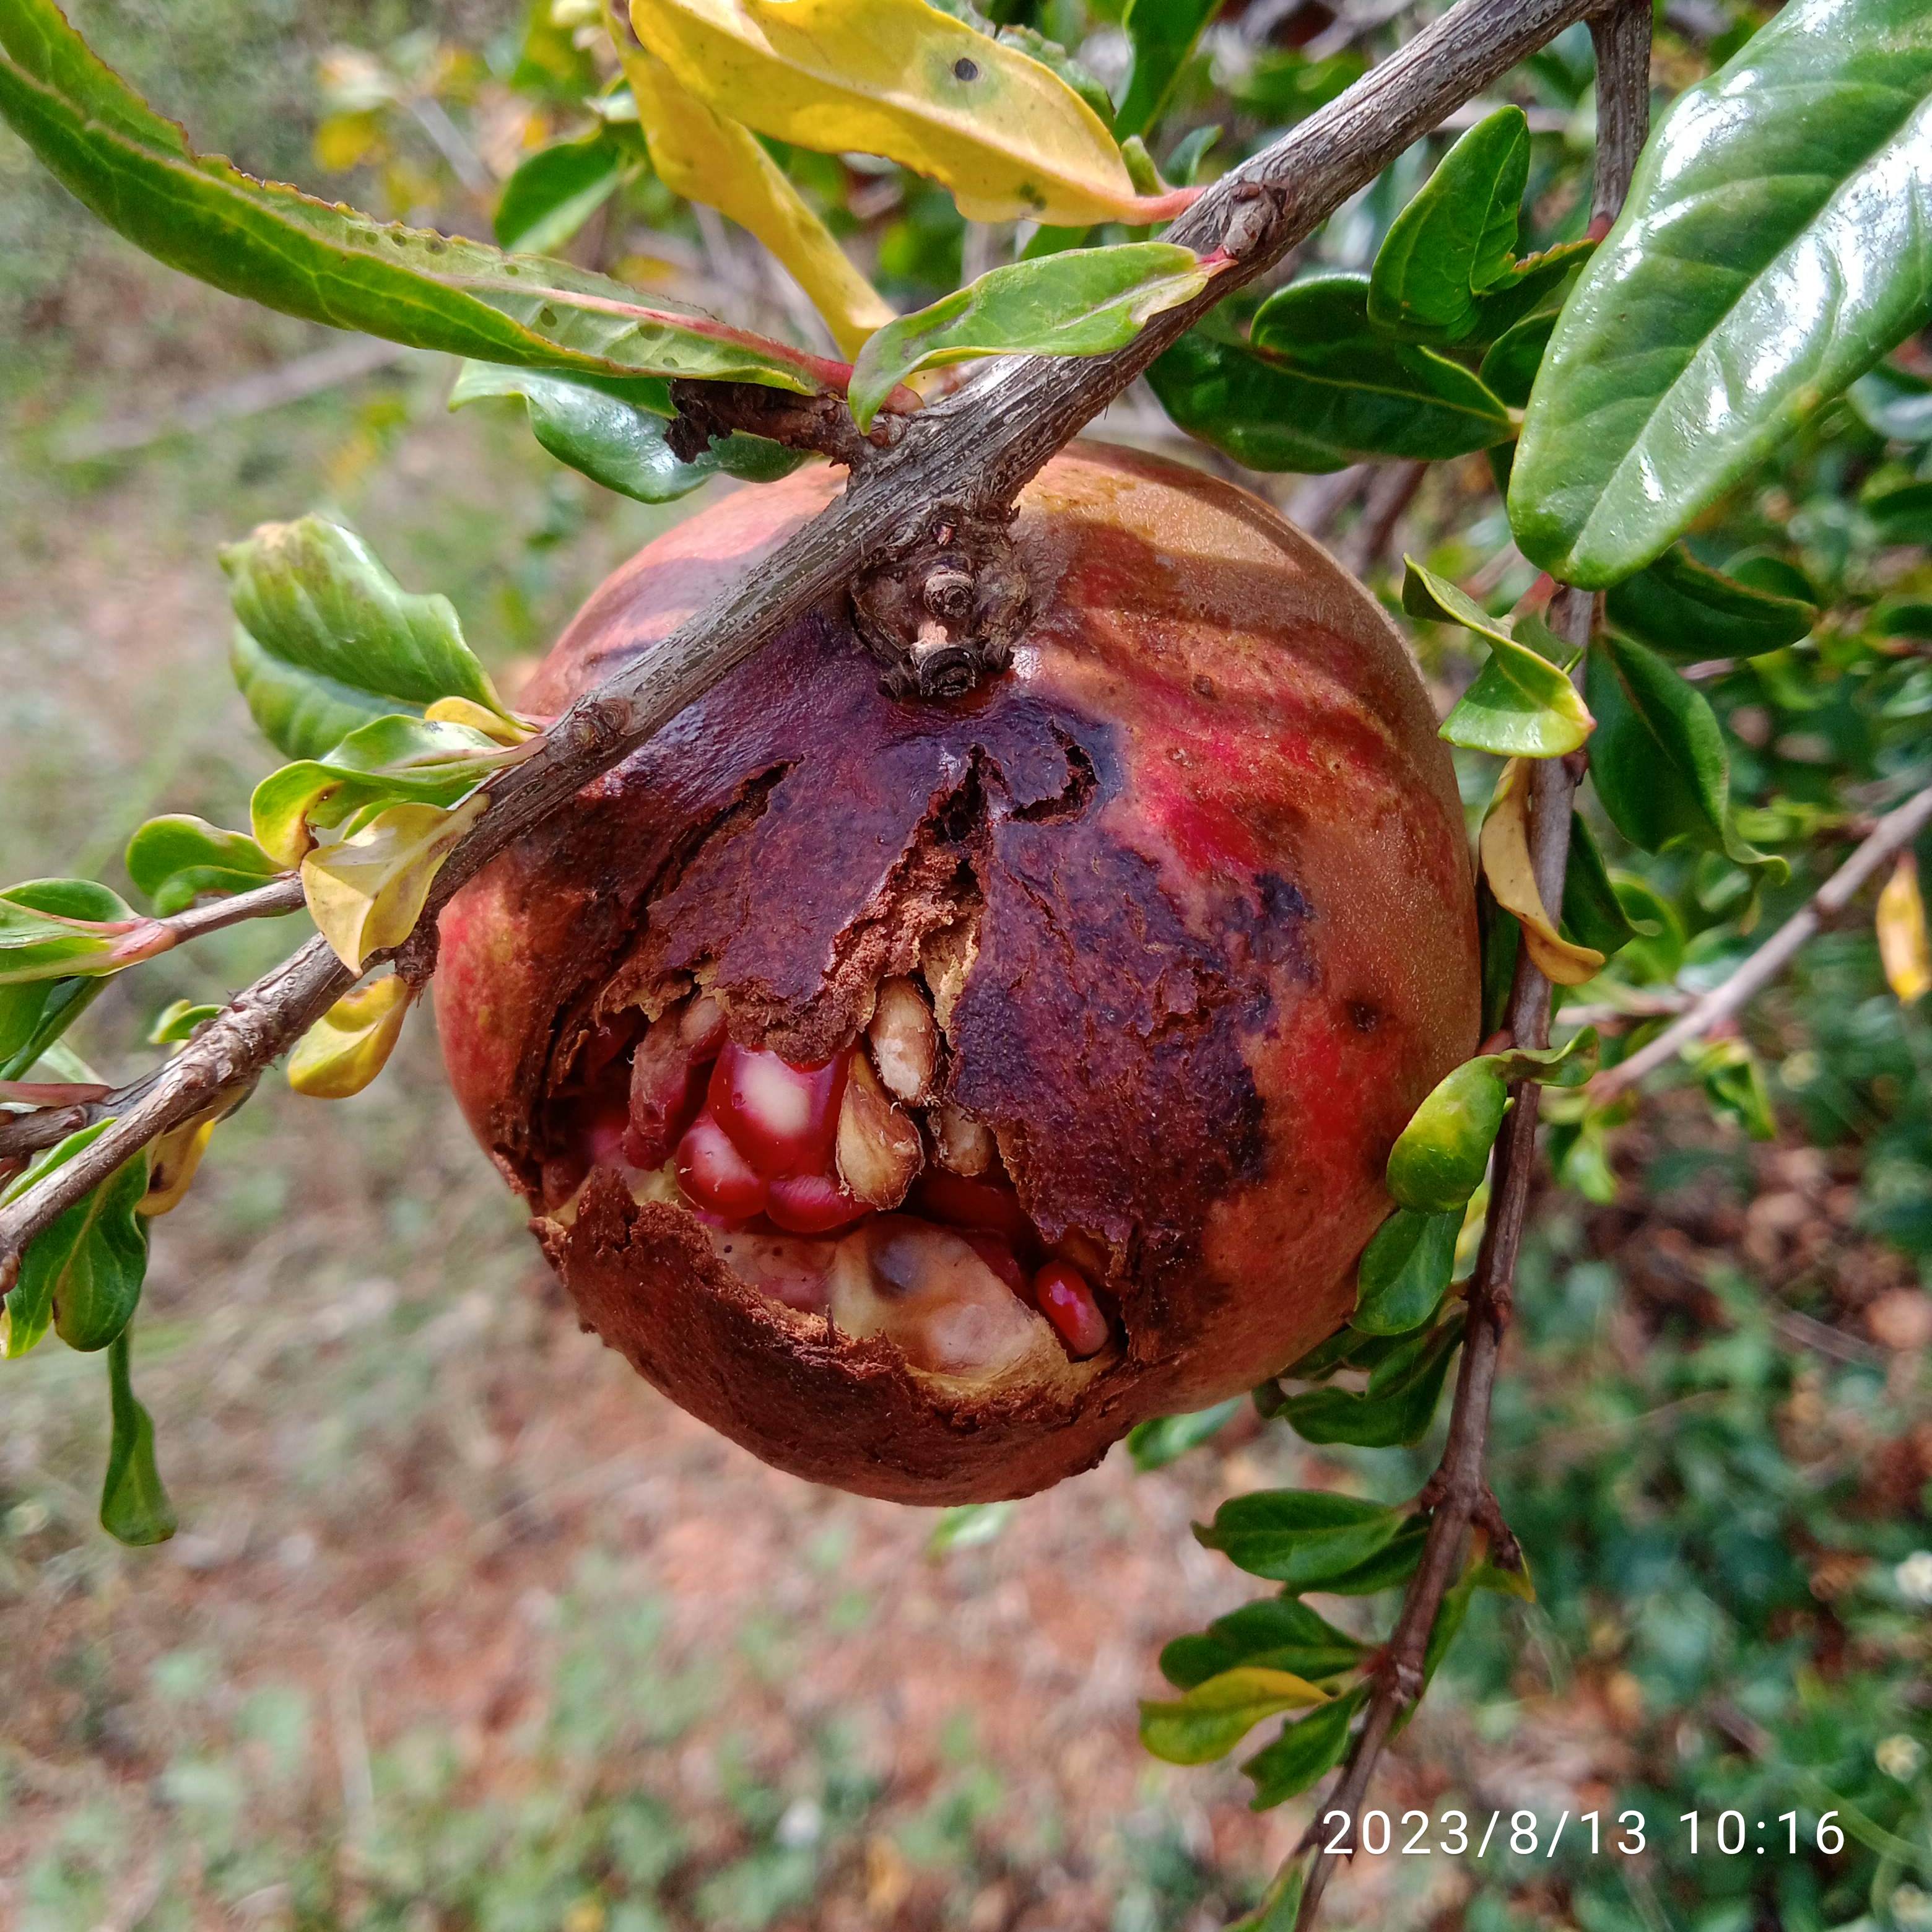
Label: Bacterial_Blight